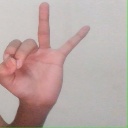
अक्षर: ण